Putnamville Presbyterian Church

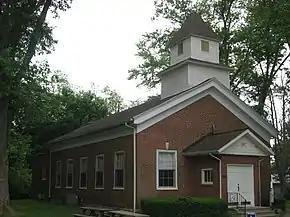

Putnamville Presbyterian Church, also known as Putnamville Methodist Church, is a historic Presbyterian church on IN 243 in Putnamville, Putnam County, Indiana. It was built in 1834, and is a one-story, Greek Revival style brick church. A vestibule was added in 1953, and educational rooms added in 1961. The building was dedicated by the noted Presbyterian minister Henry Ward Beecher. It was sold to a Methodist congregation in 1861.